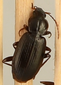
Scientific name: Calathus advena
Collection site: Niwot Ridge Mountain Research Station Site (NIWO), plot NIWO_007